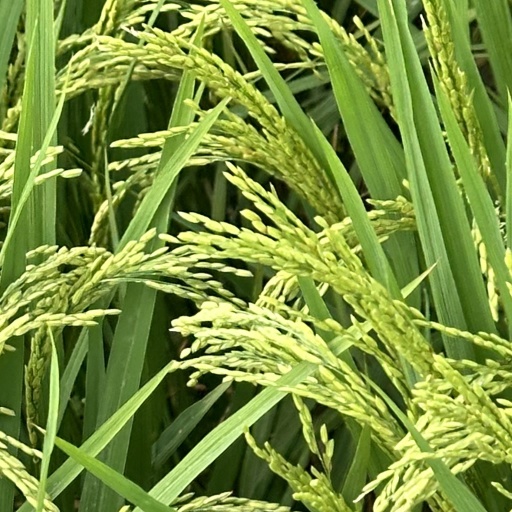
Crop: rice